Edenred

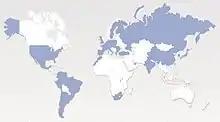
Edenred has subsidiaries in 46 countries.

Edenred operates in 46 countries and has over 10,000 employees. The group has moved into new countries since 2010: Finland in 2011, Japan in 2012, Russia, the United Arab Emirates in 2014 and Moldova in 2018.